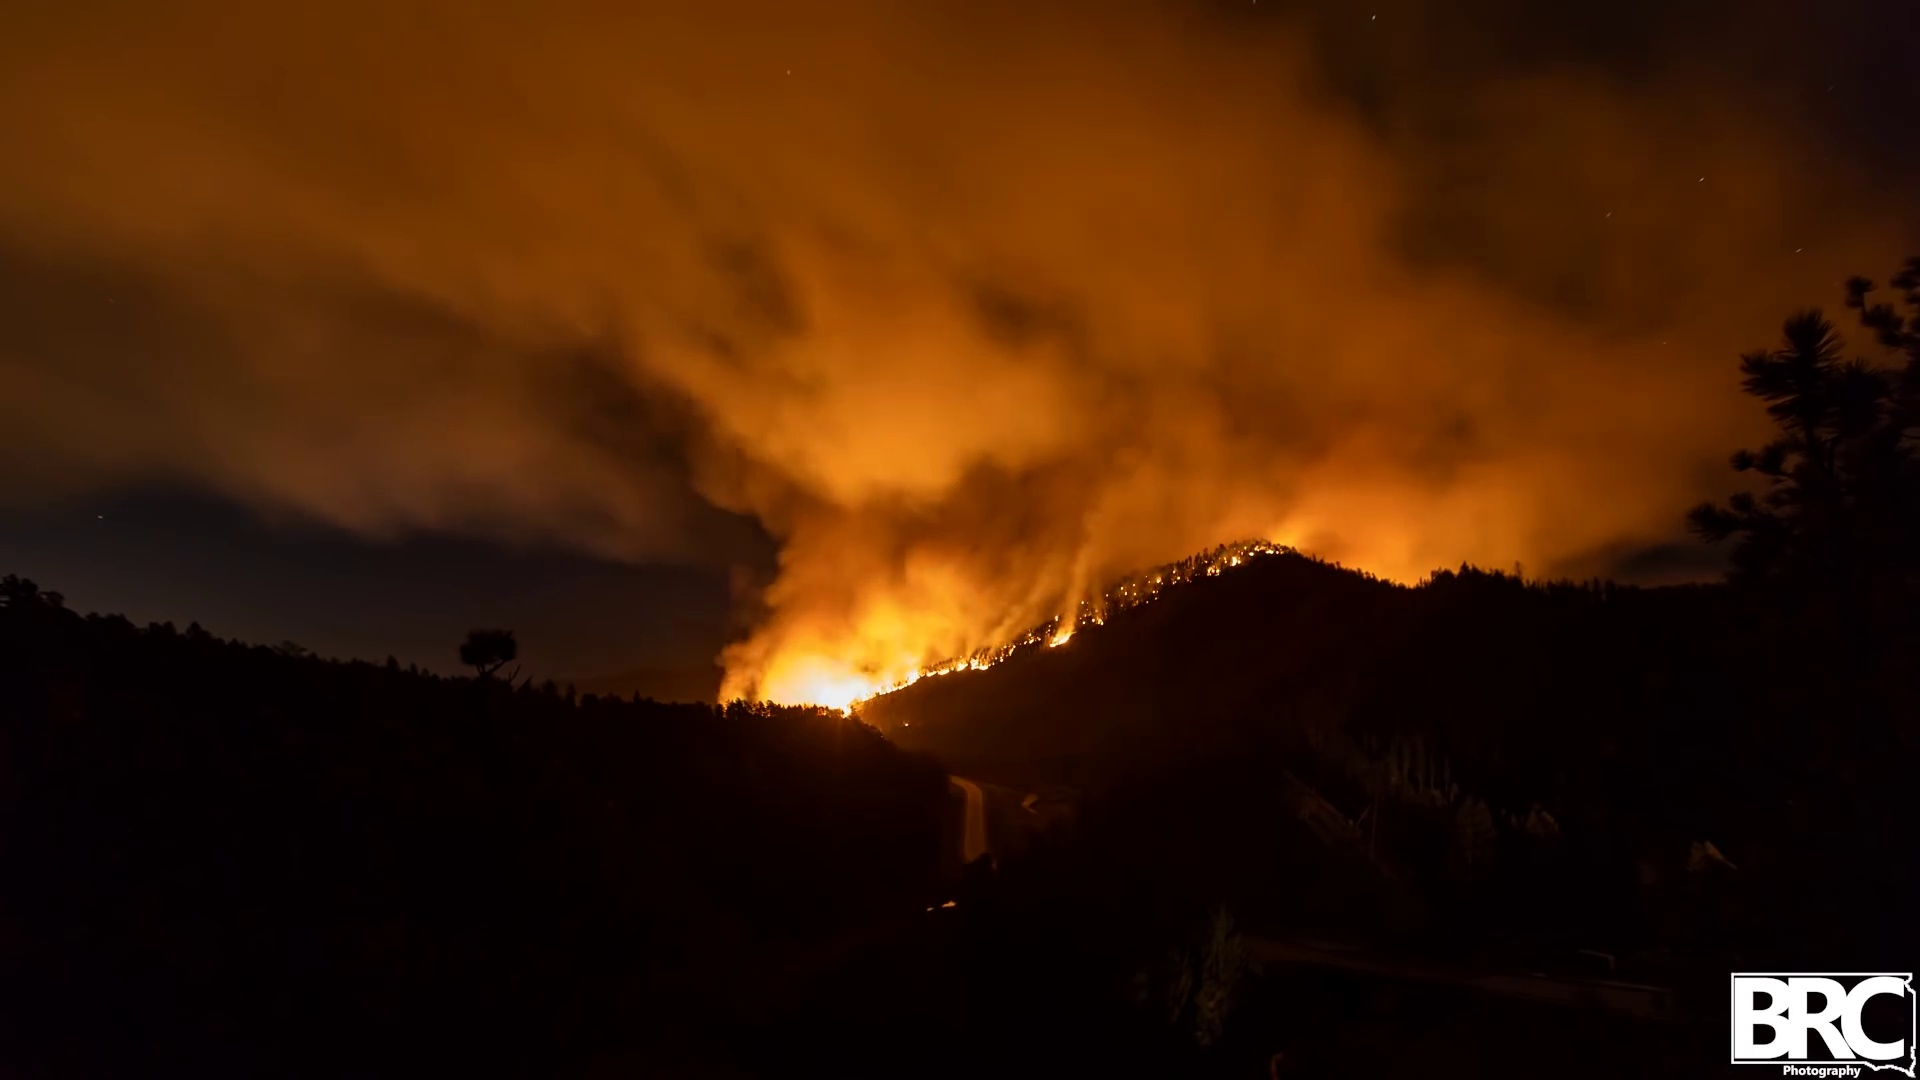
Fire: yes
Smoke: yes